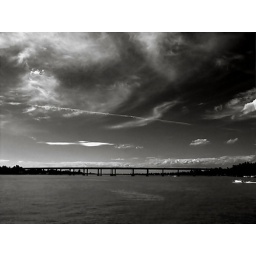
bridge over black and white